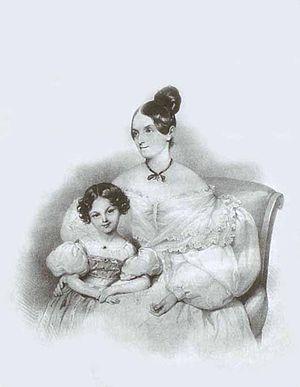
Le prince Lev Alexandrovitch Narychkine, né le 5 février 1785 et mort à Naples le 17 novembre 1846, est un aristocrate russe qui s'illustra pendant les guerres napoléoniennes.